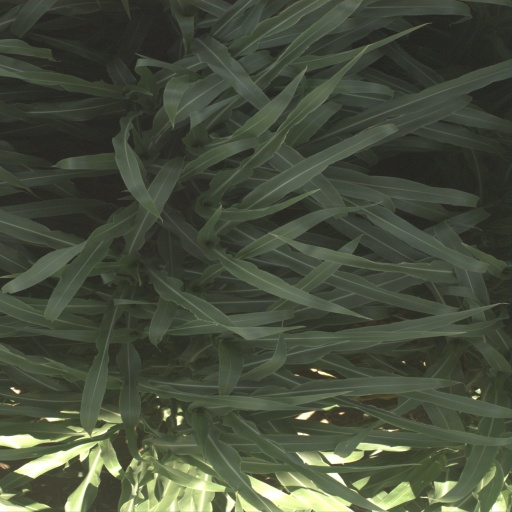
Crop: sorghum